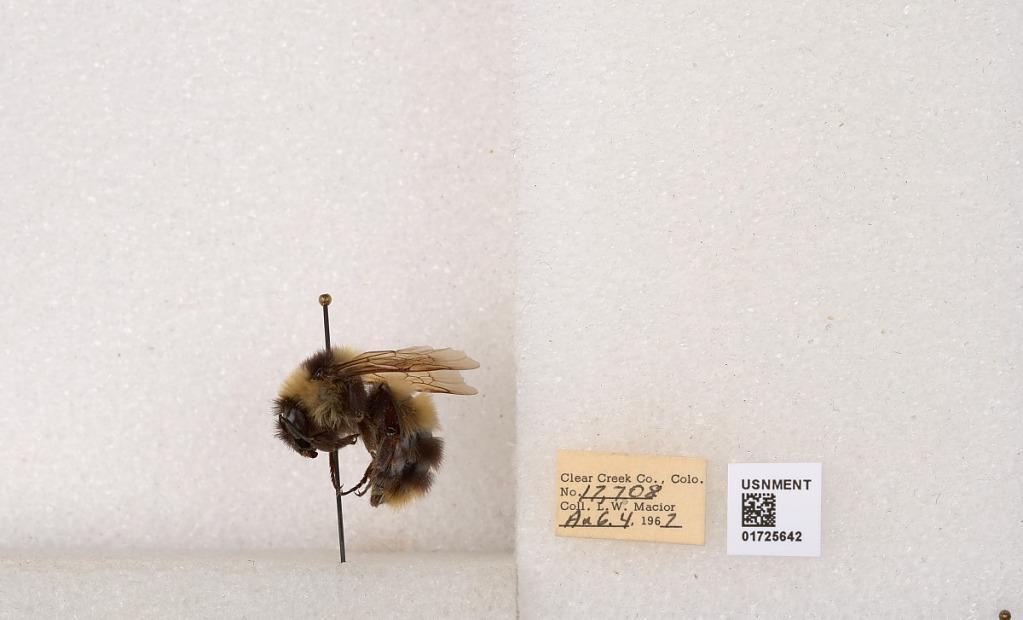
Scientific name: Bombus kirbyellus
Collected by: L. Macior
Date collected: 1967-8-4
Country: United States
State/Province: Colorado
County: Clear Creek
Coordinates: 39.6891, -105.644